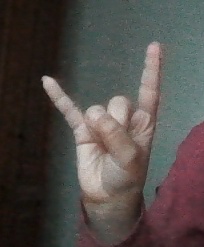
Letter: la